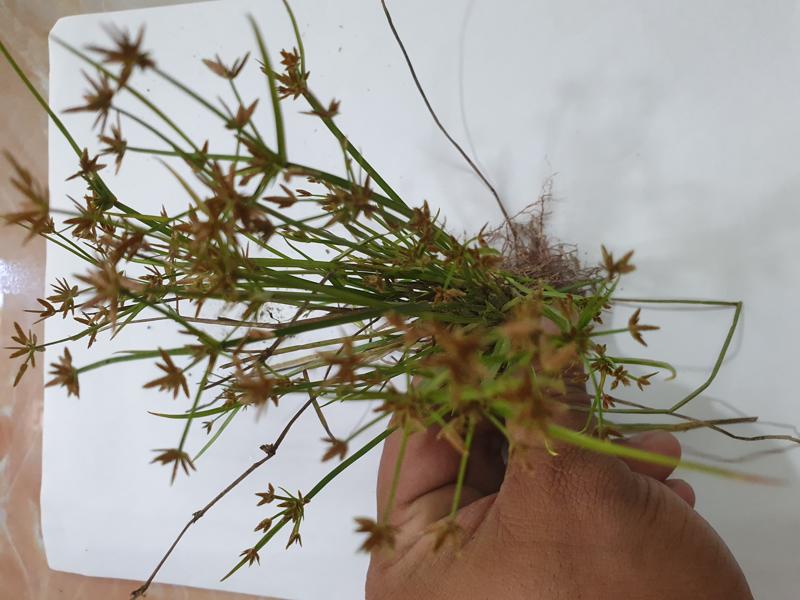
Weed species: Cyperus ochraceus